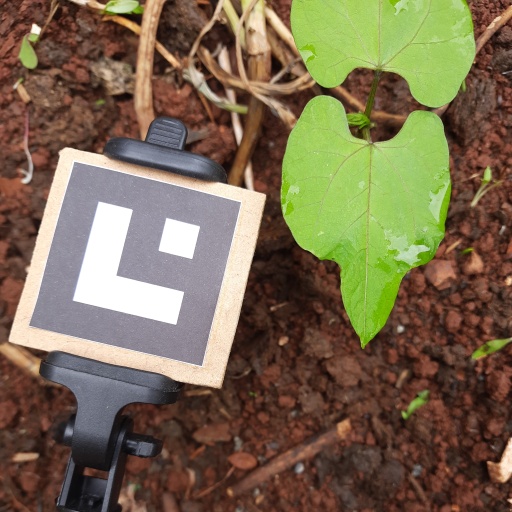
Observations: wavy surface, no eating holes, with water drops, under shade